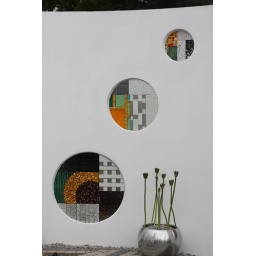
drop in the ocean : yellow